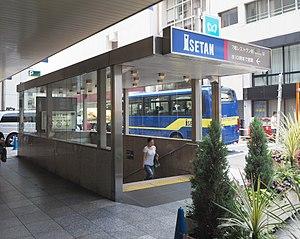
Shinjuku-sanchōme est une station du métro de Tokyo sur les lignes Fukutoshin, Marunouchi et Shinjuku dans l'arrondissement de Shinjuku à Tokyo. Elle est exploitée conjointement par le Tokyo Metro et le Bureau des Transports de la Métropole de Tokyo.